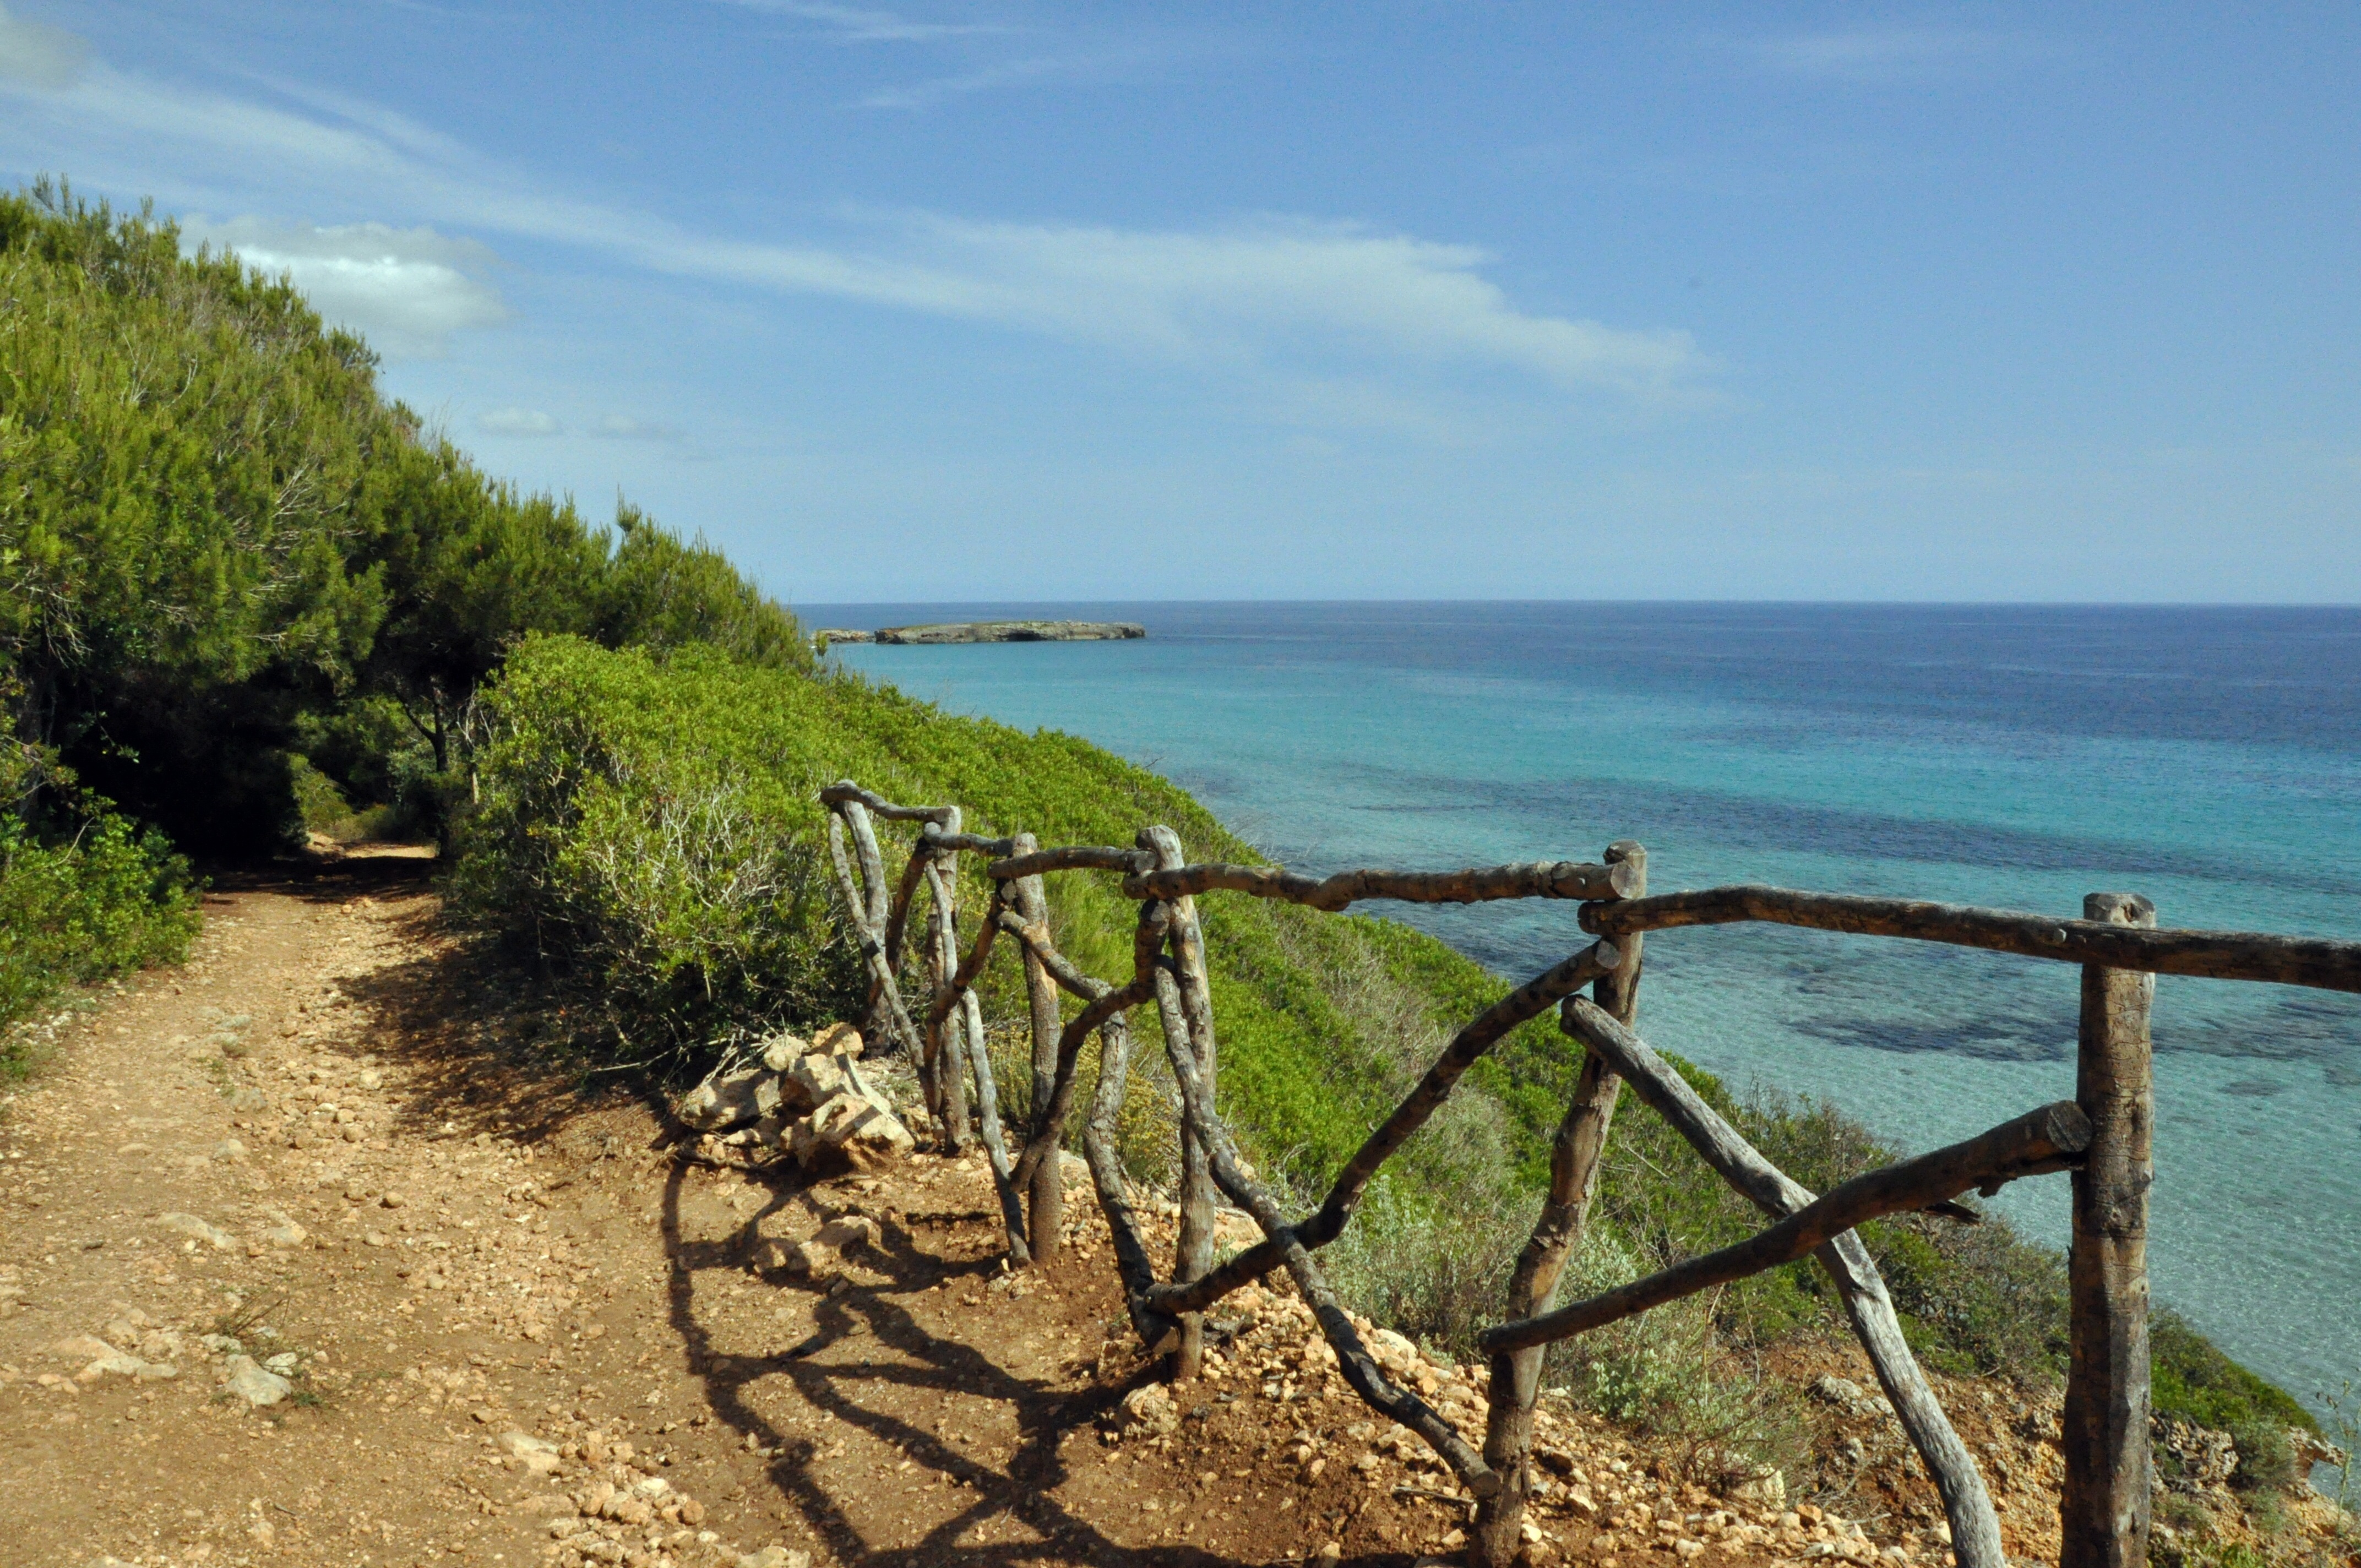
beach, sea, coast, nature, path, ocean, fence, shore, vacation, holiday, bay, body of water, earth, minorca